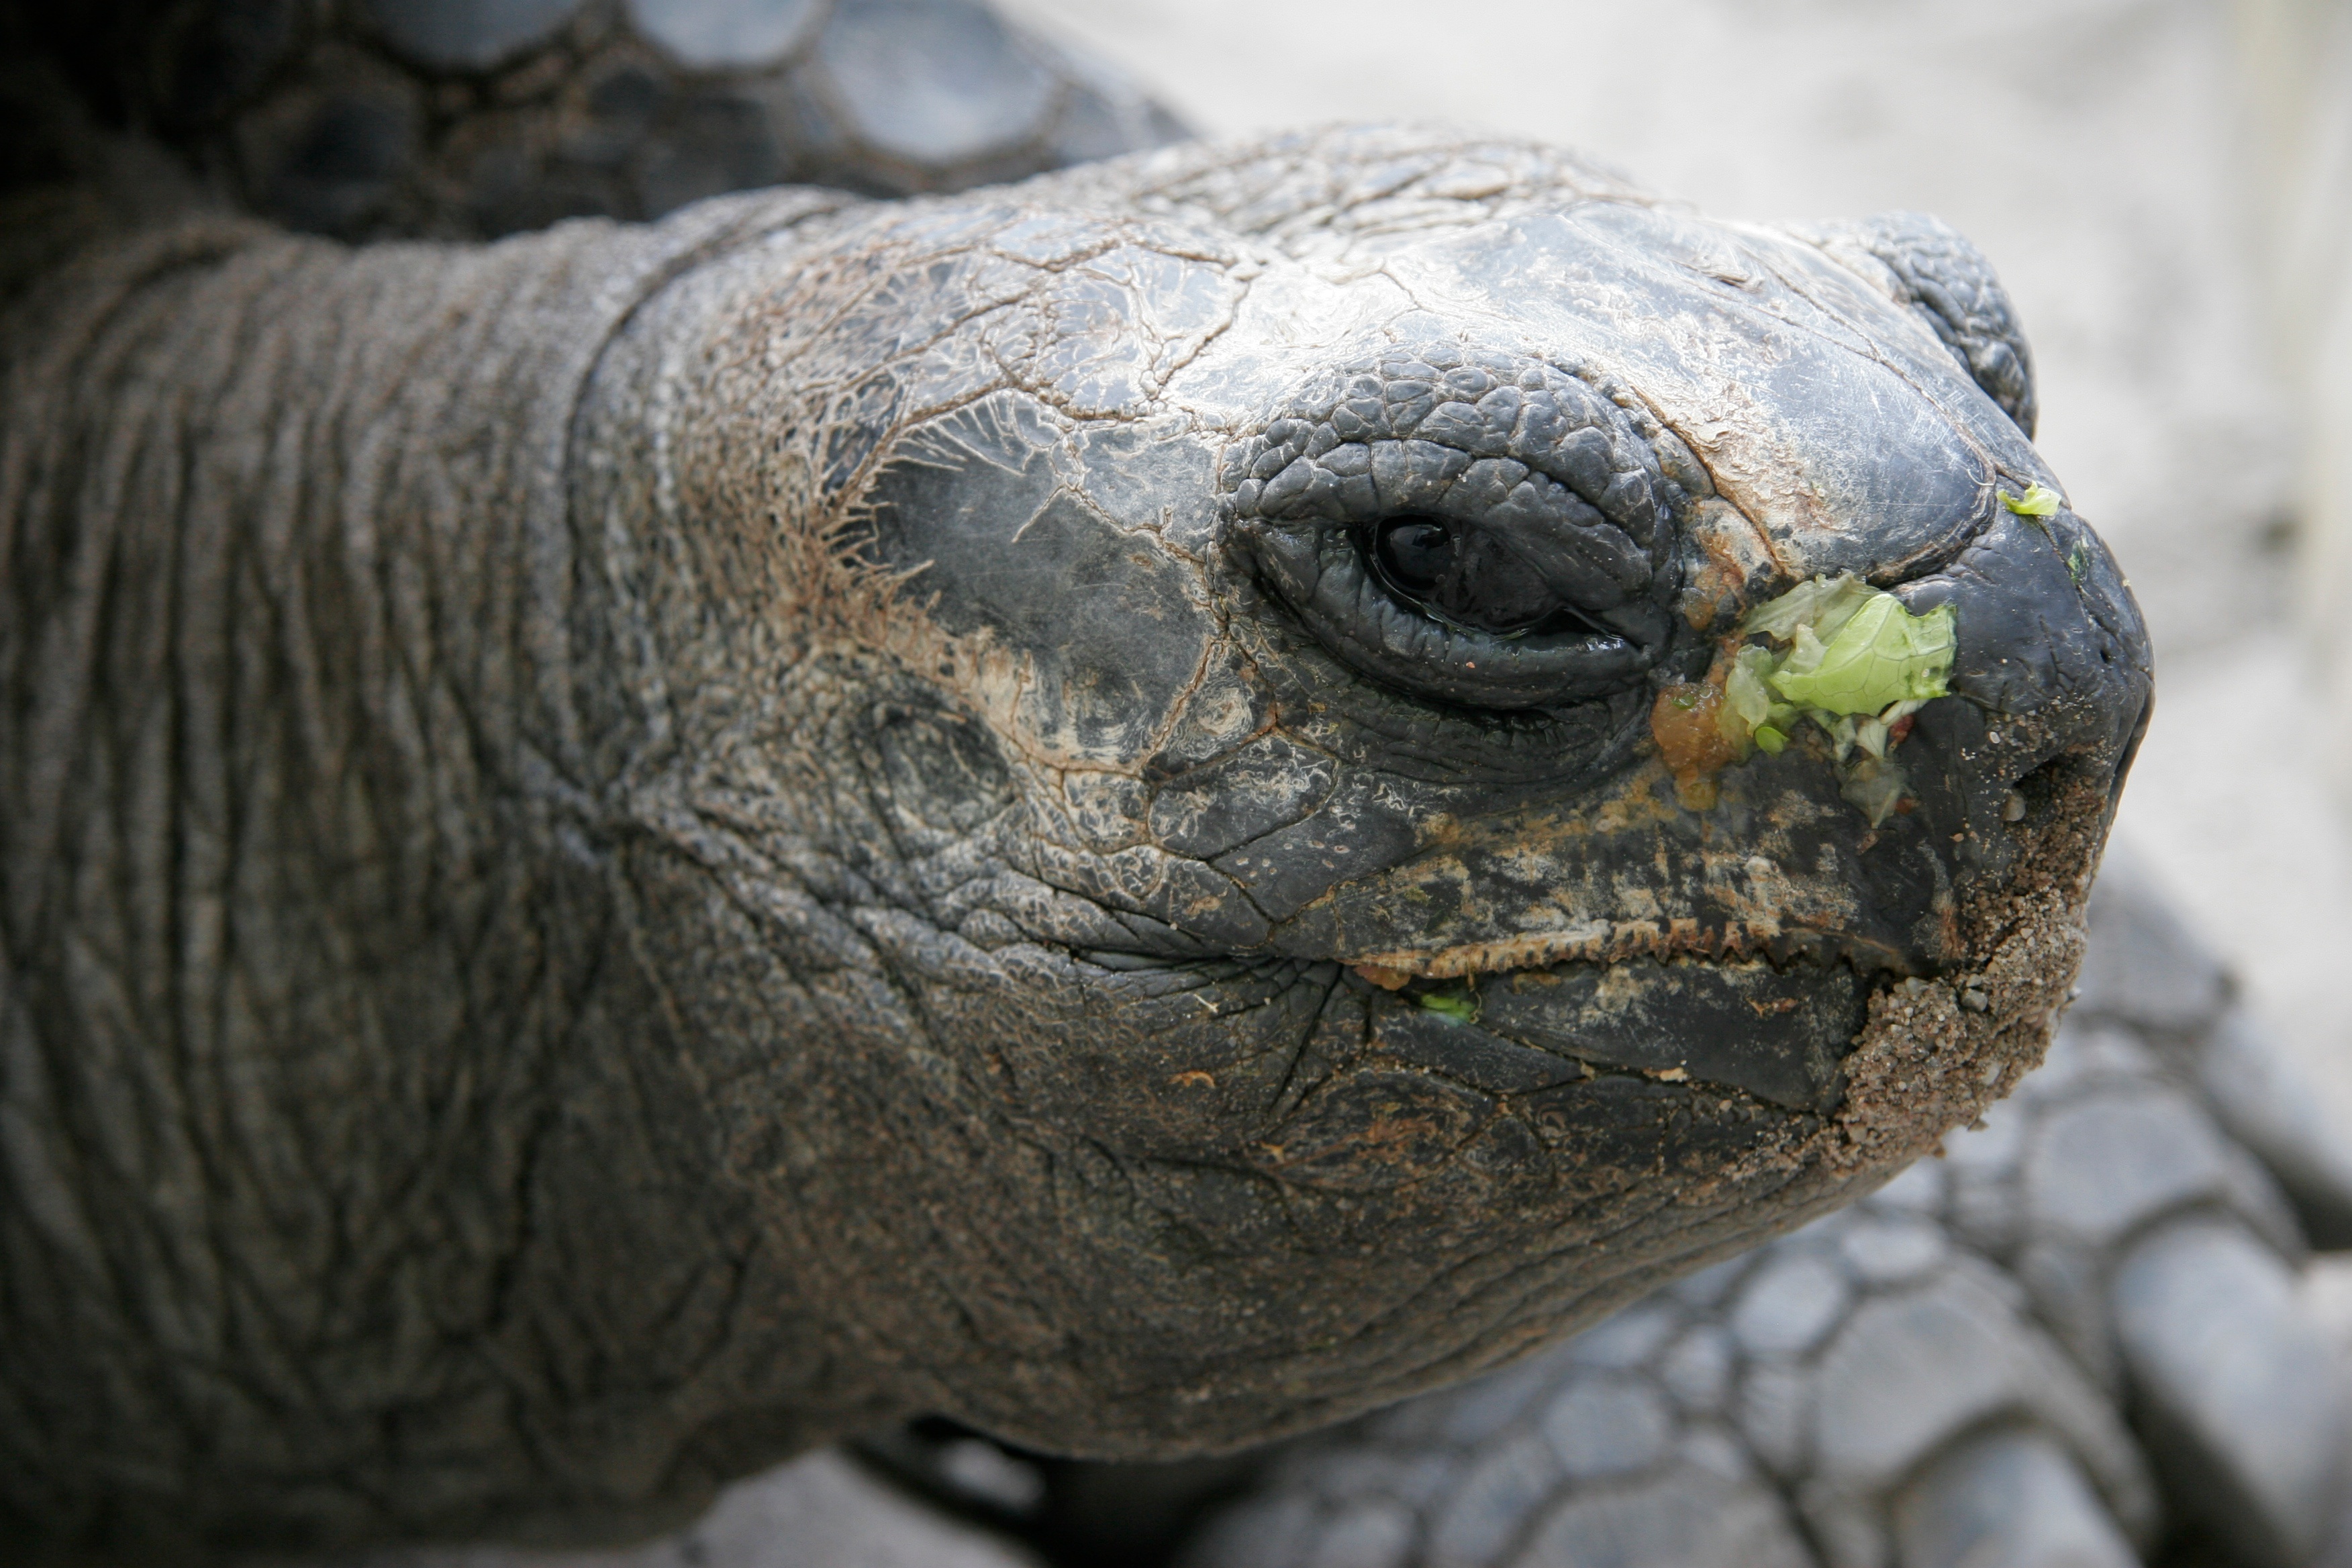
nature, animal, wildlife, turtle, reptile, close, iguana, fauna, close up, tortoise, vertebrate, patience, timeless, macro photography, panzer, slowly, common snapping turtle, emydidae, chelydridae